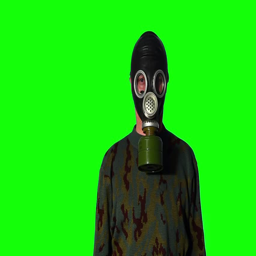
man in gas mask on a green screen